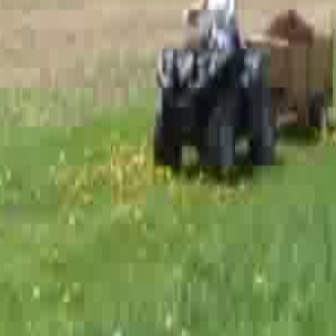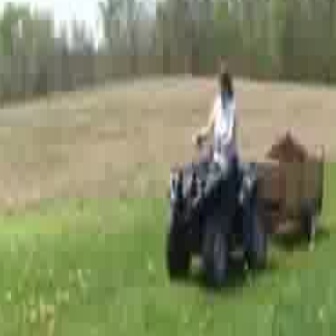
  Please identify the target specified by the bounding box [153,3,332,184] in the first image and locate it in the second image. Return the coordinates in [x_min,y_min,x_max,y_max] format.
Answer: [165,127,323,285]